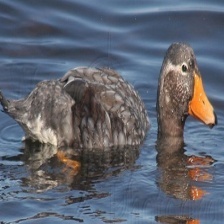
Species: STEAMER DUCK
Scientific name: TACHYERES
ImageNet parent category: drake